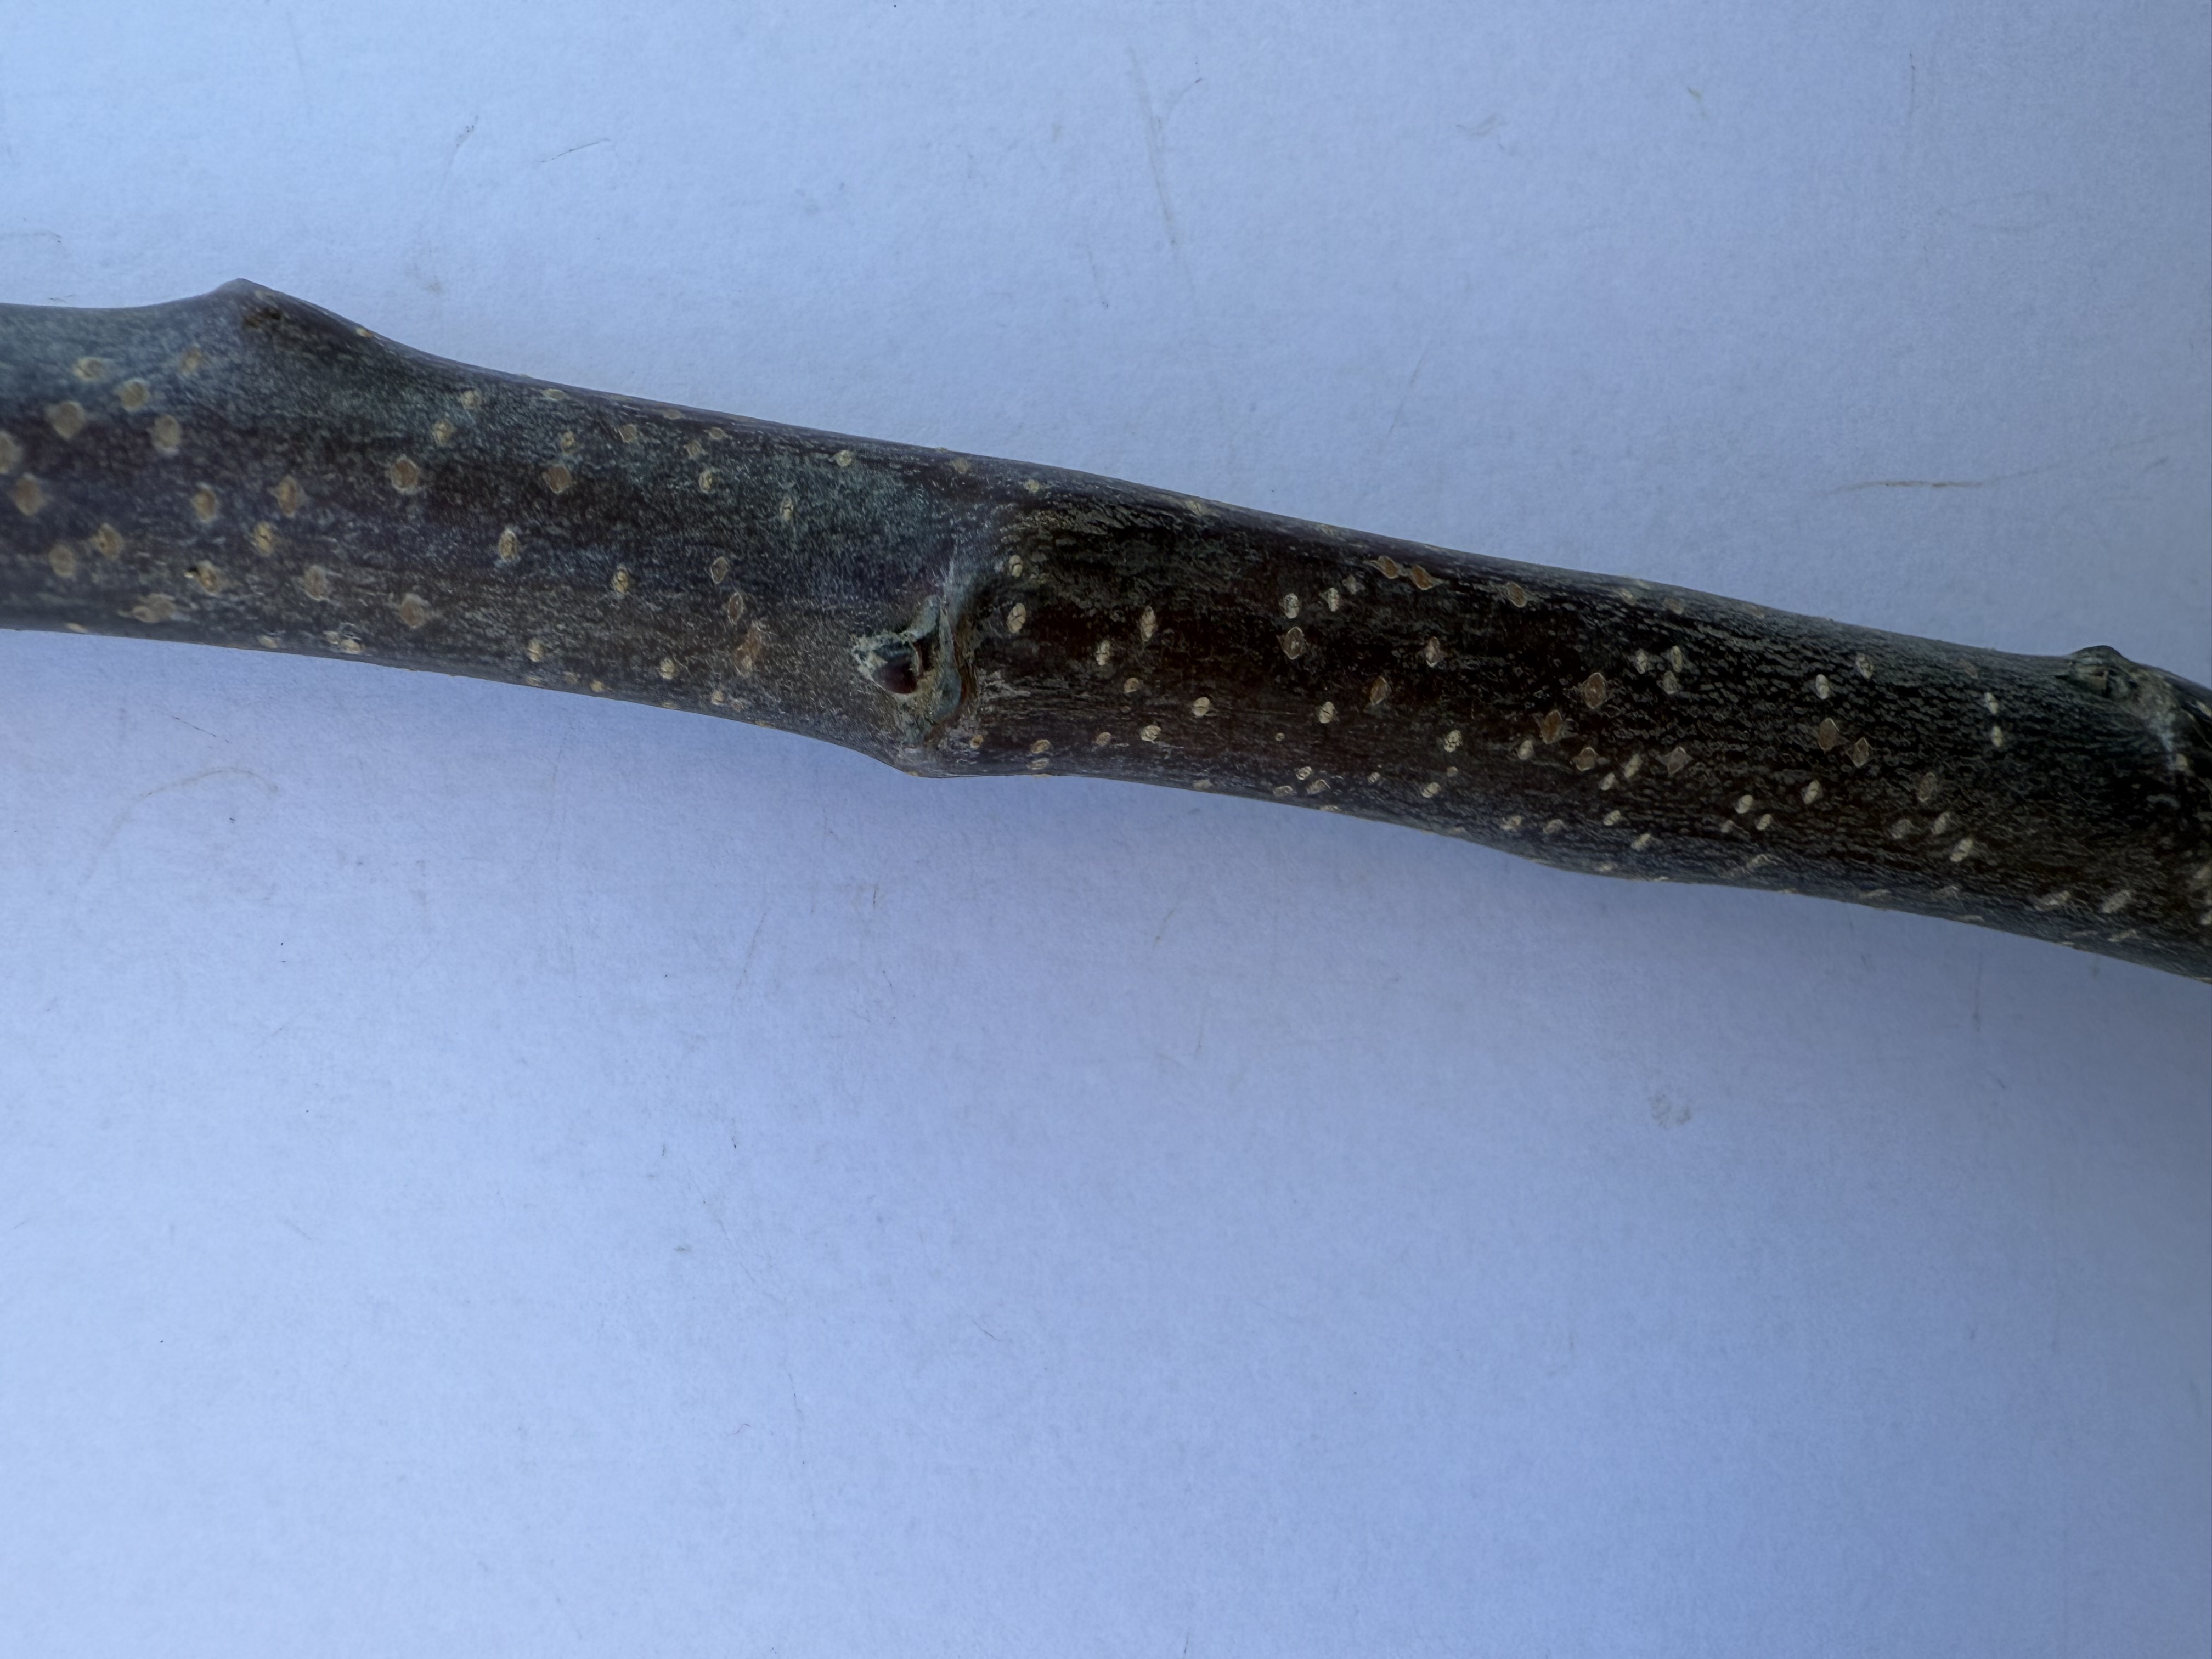
Variety: Golden Apple